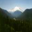
Label: mountain